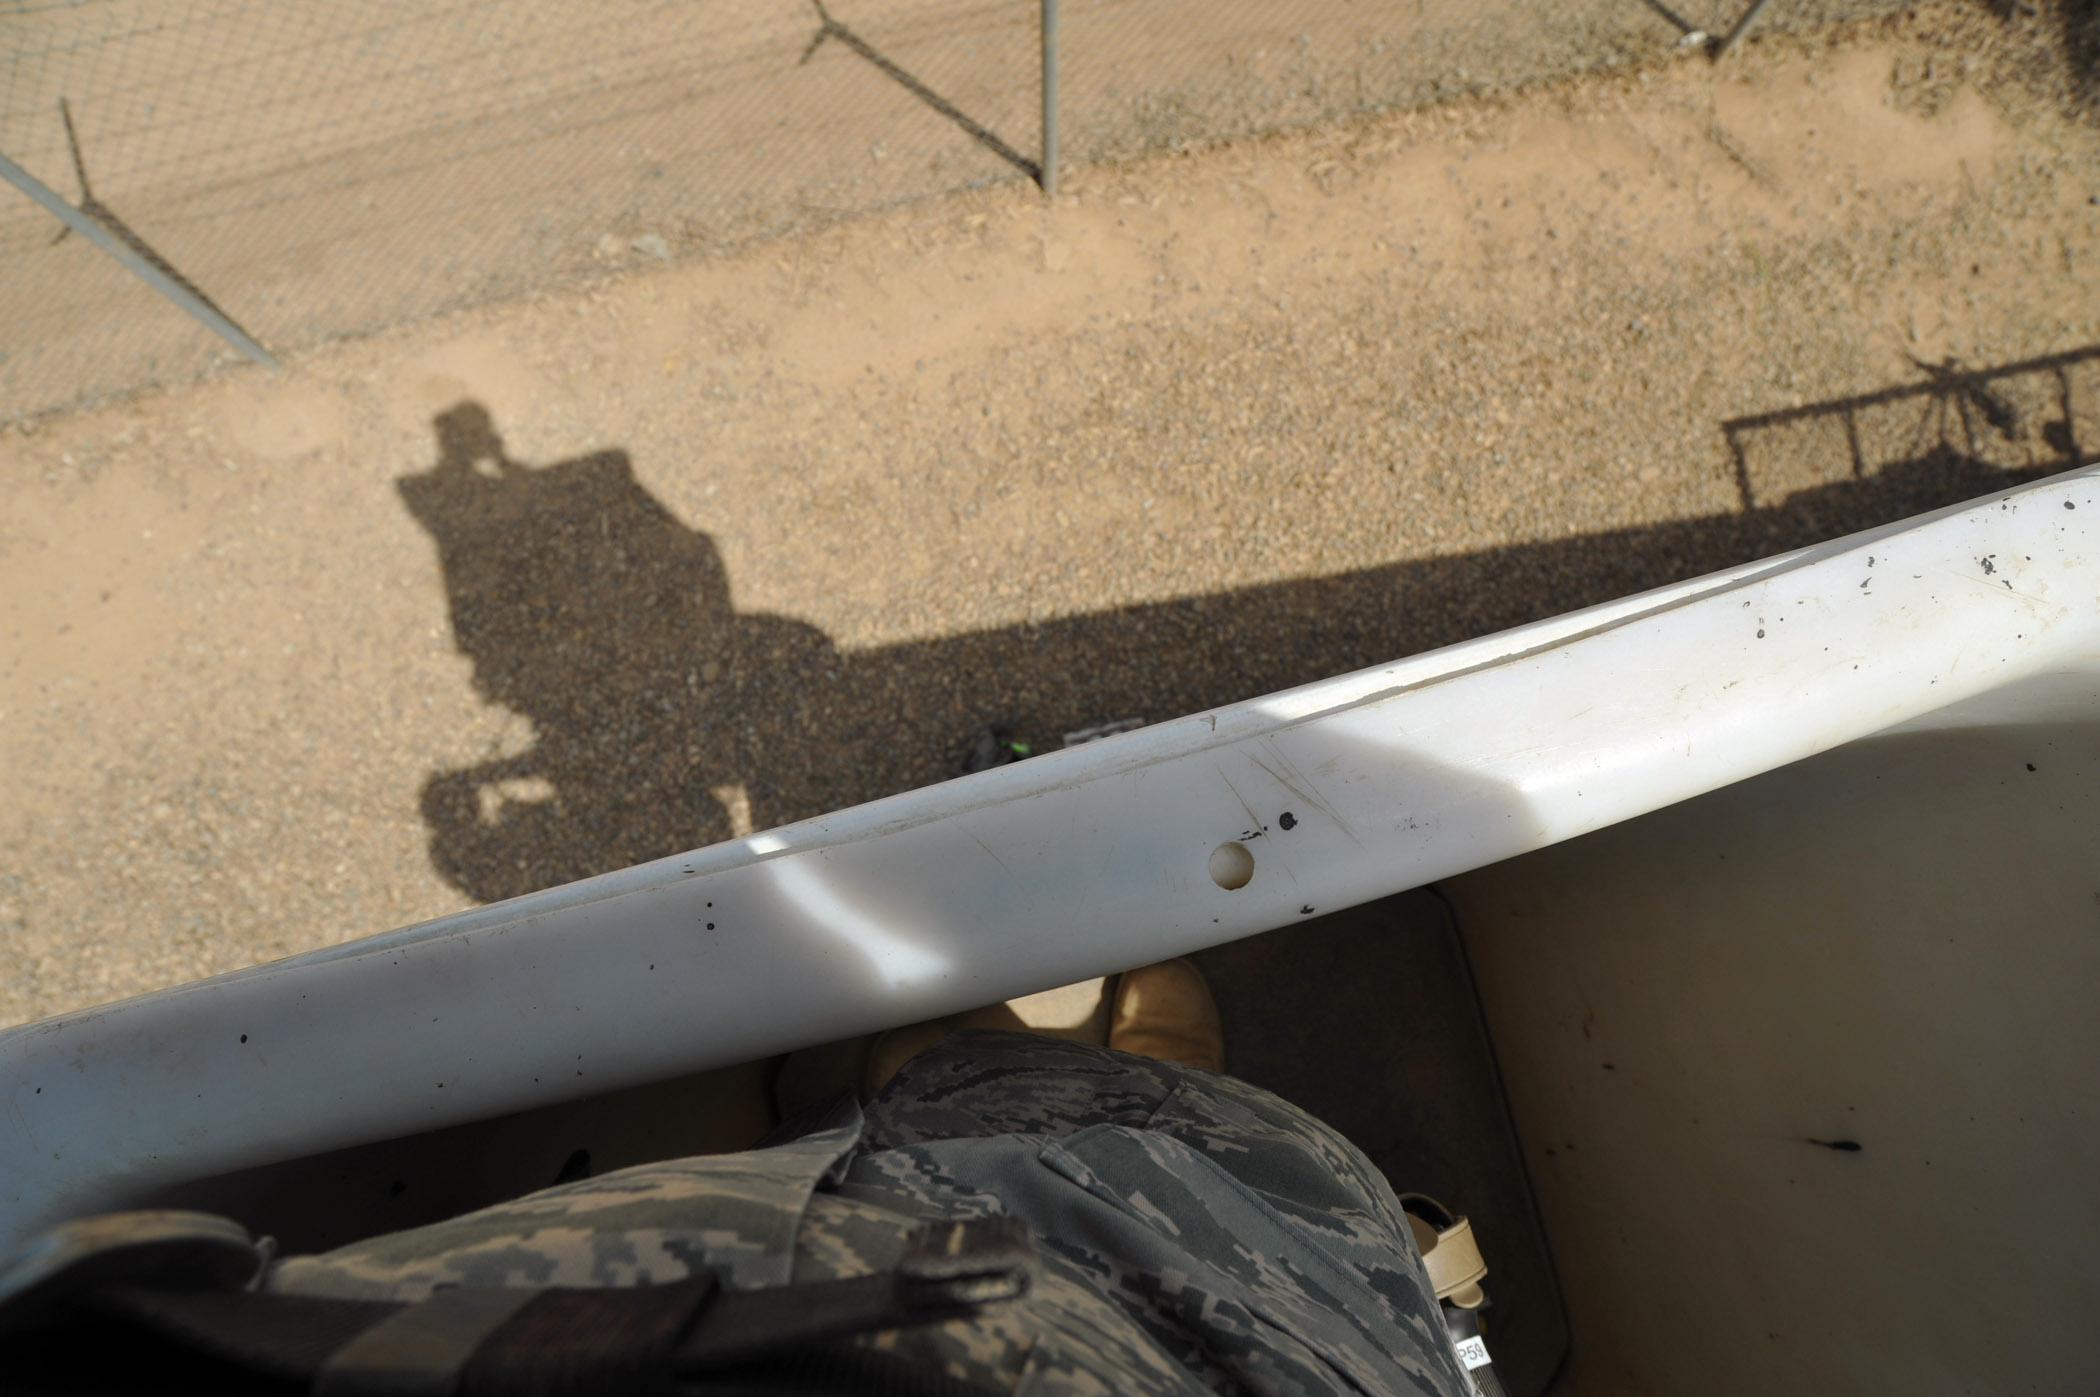
wing, wheel, vehicle, tire, bumper, iraq, jointbasebalad, automotive exterior